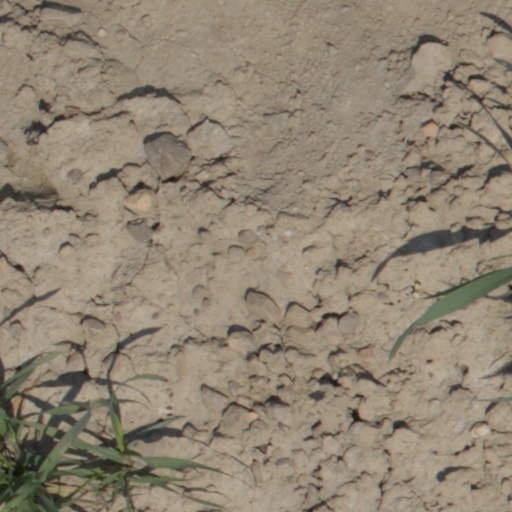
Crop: wheat